Sex differences in education

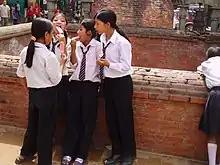
Since the 20th century, girls have been increasingly likely to attend school and college.

Sex differences in education are a type of sex discrimination in the education system affecting both men and women during and after their educational experiences. Men are more likely to be literate on a global average, although higher literacy scores for women are prevalent in many countries. Women are more likely to achieve a tertiary education degree compared to men of the same age. Men tended to receive more education than women in the past, but the gender gap in education has reversed in recent decades in most Western countries and many non-Western countries.